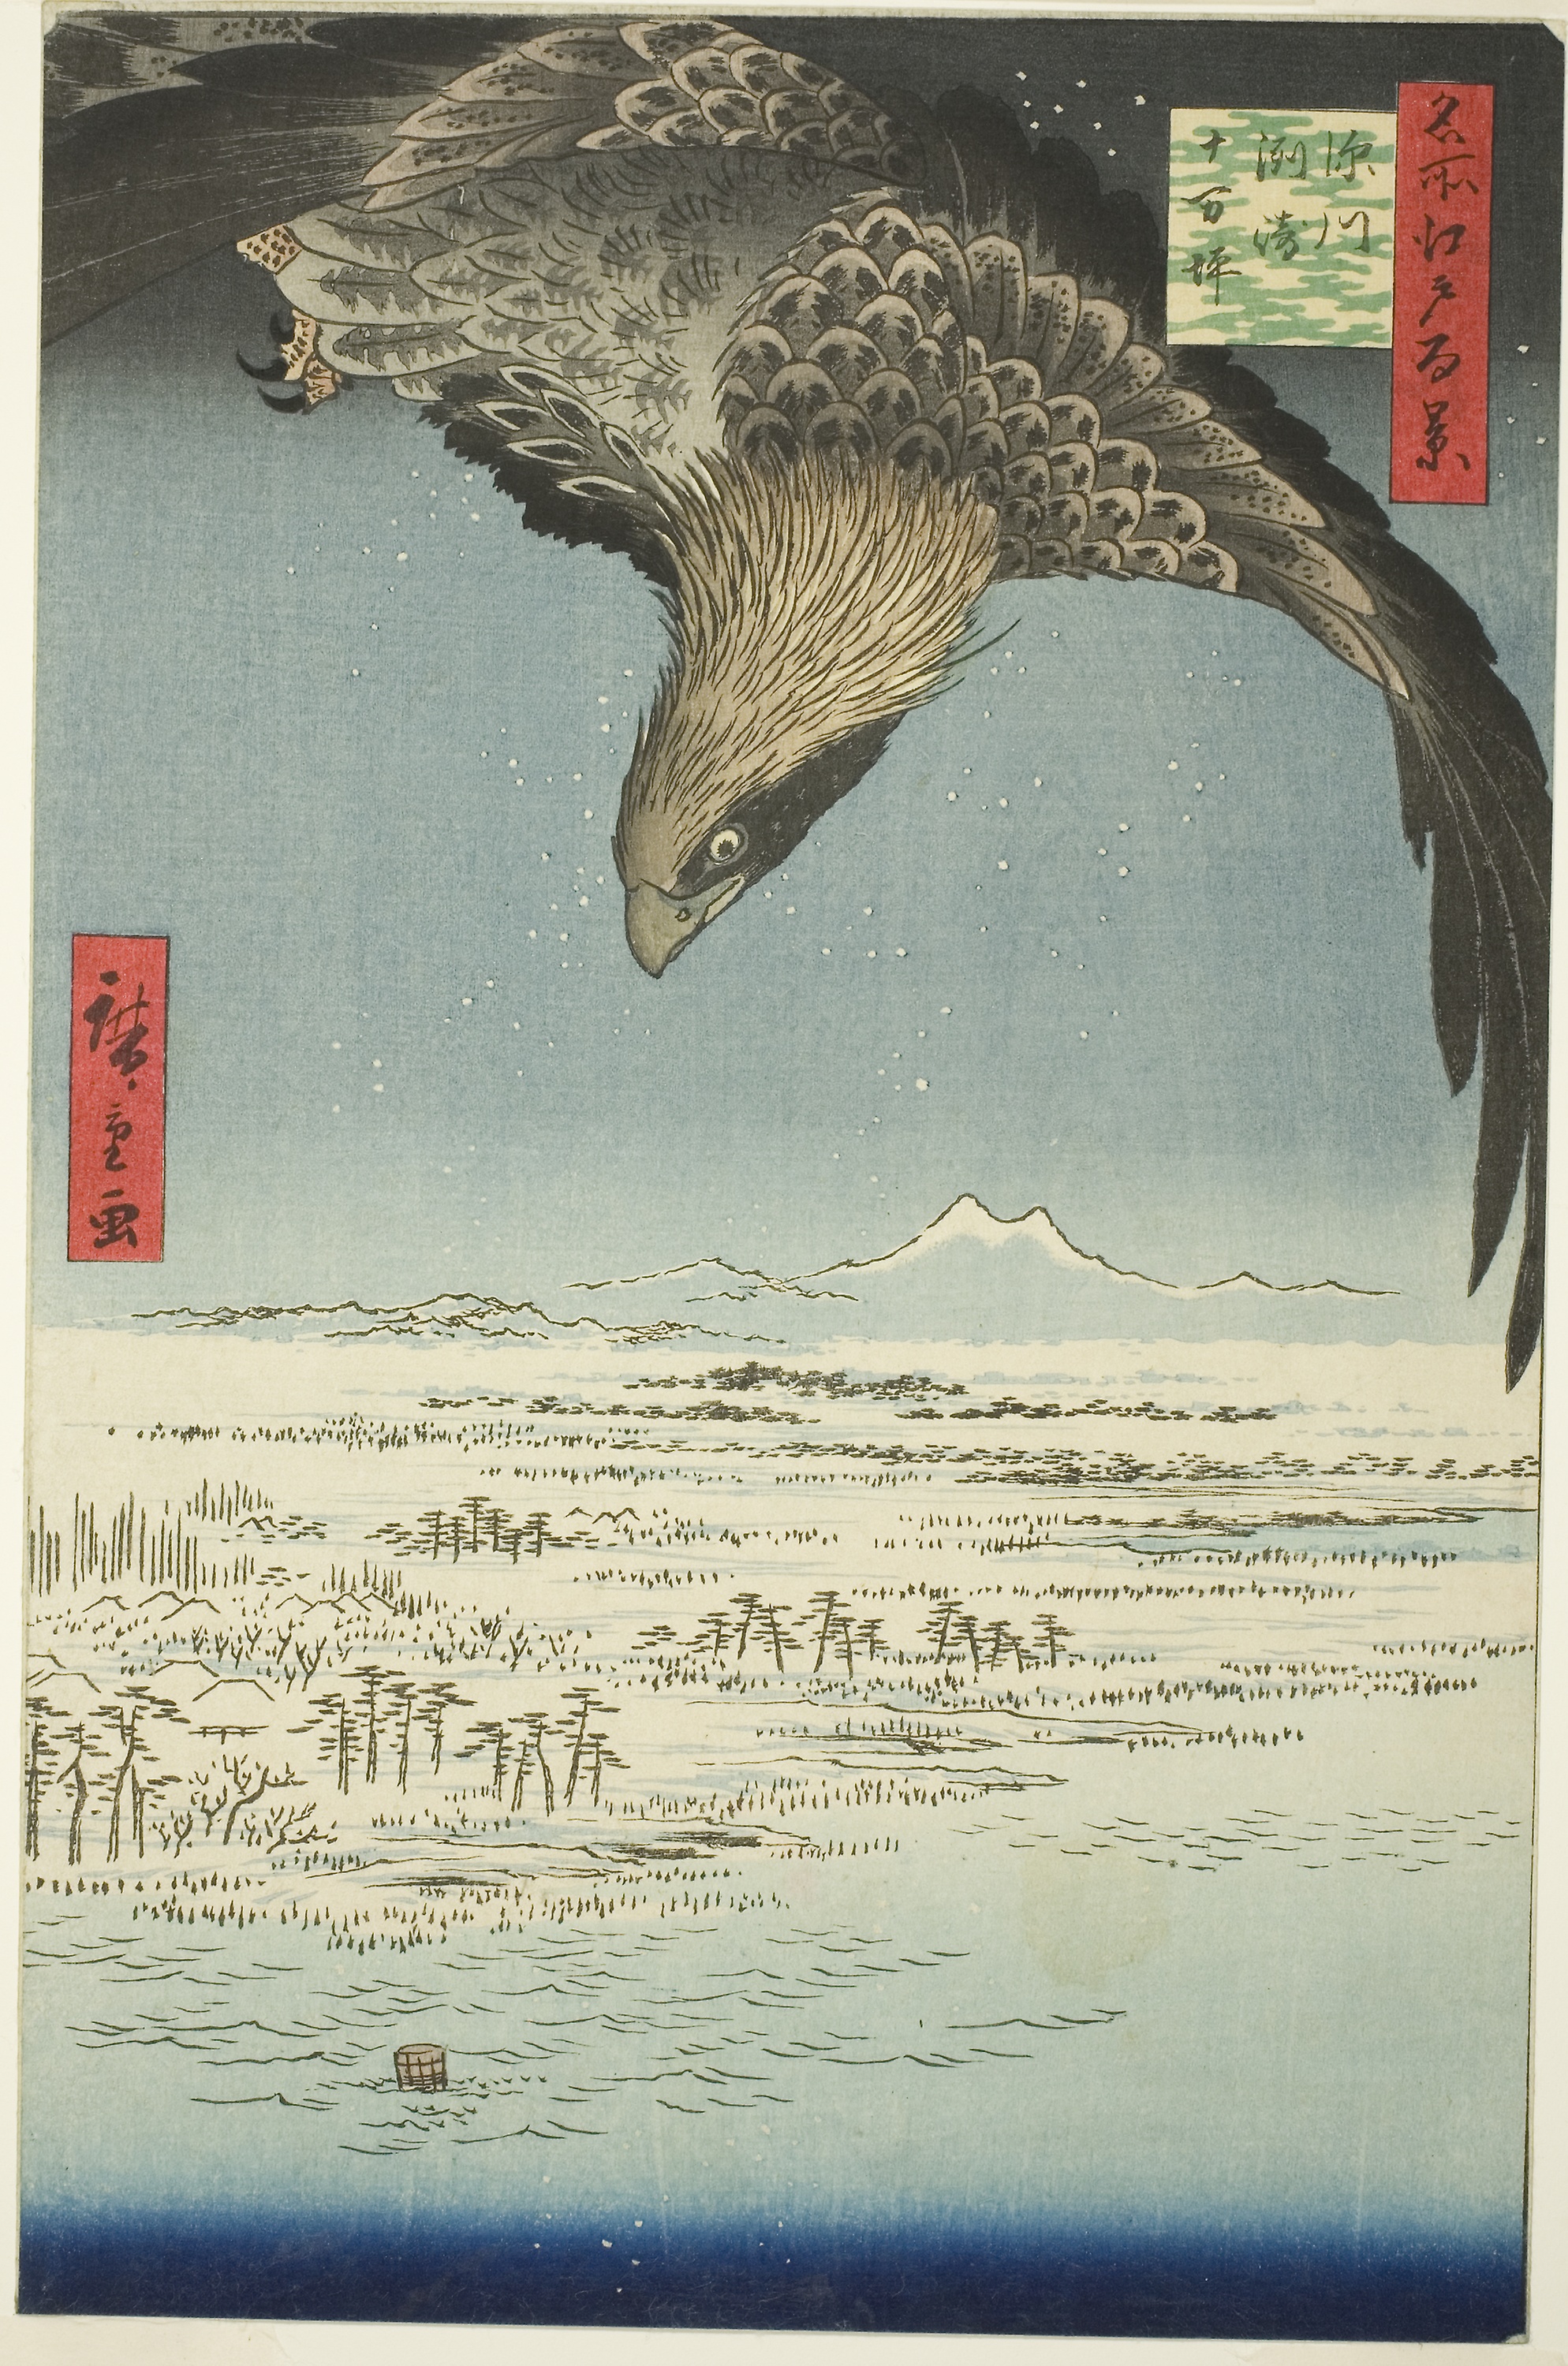
fauna, bird of prey, beak, bird, advertising, eagle